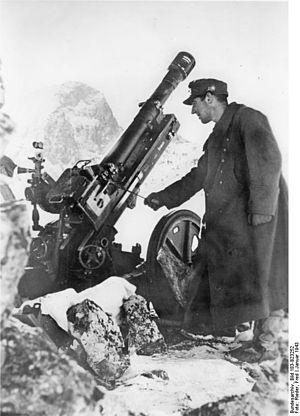
Le 21 janvier 1943, un canon de montagne en action pendant l'intervention allemande dans le Caucase à 3 000 mètres d'altitude dans la neige, Union soviétique.
La bataille du Caucase ou campagne du Caucase est le nom donné à l'ensemble d'opérations des forces de l'Axe et de l'URSS entre le 25 juillet 1942 et le 12 mai 1944 sur le front de l'Est pendant la Seconde Guerre mondiale pour le contrôle du Caucase, une région stratégique pour l'effort de guerre allemand.